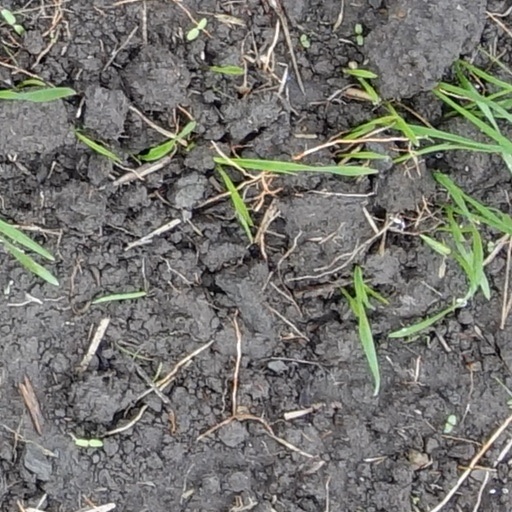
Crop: wheat